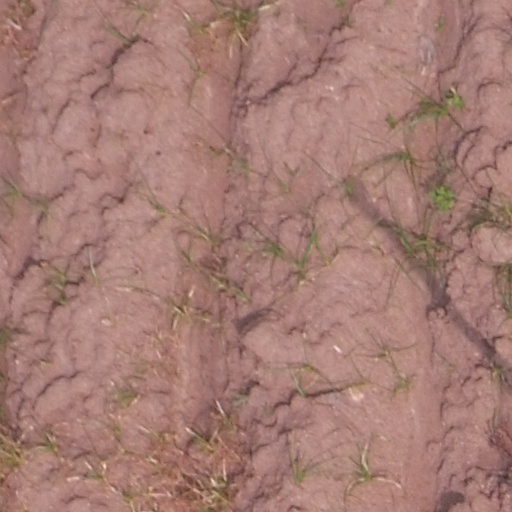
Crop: maize; corn